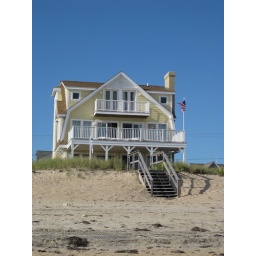
Our dream beach house in Connecticut.